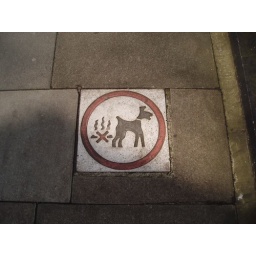
Concrete sign in the sidewalk outside our hotel.